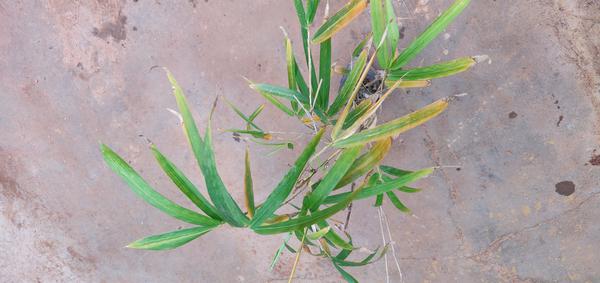
Plant: Bamboo